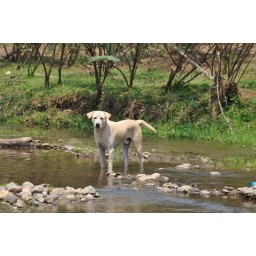
Dog walking in river